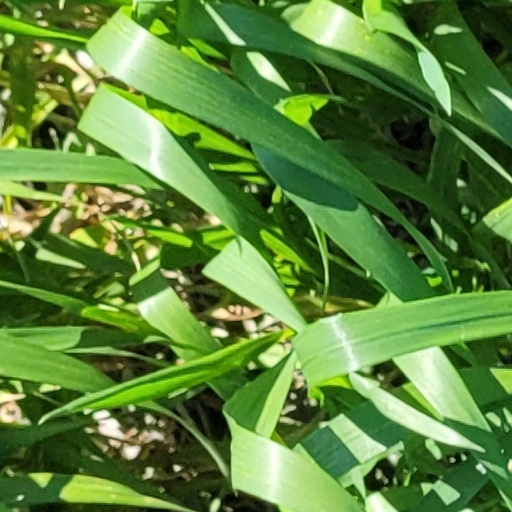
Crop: wheat